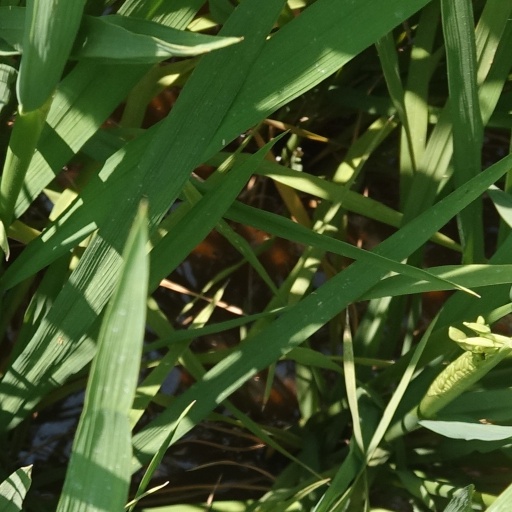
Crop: rice